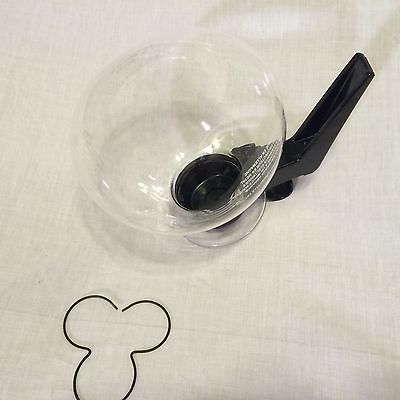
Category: kettle